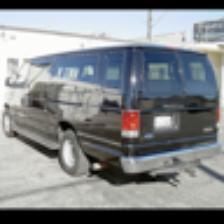
Label: NonHuman